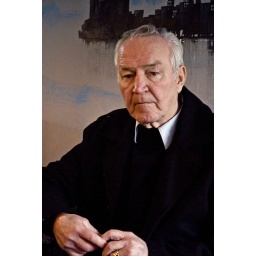
white haired, older man sitting in front of a mural